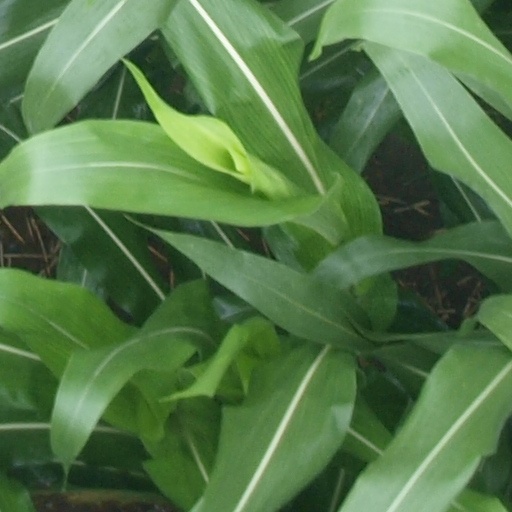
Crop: maize; corn